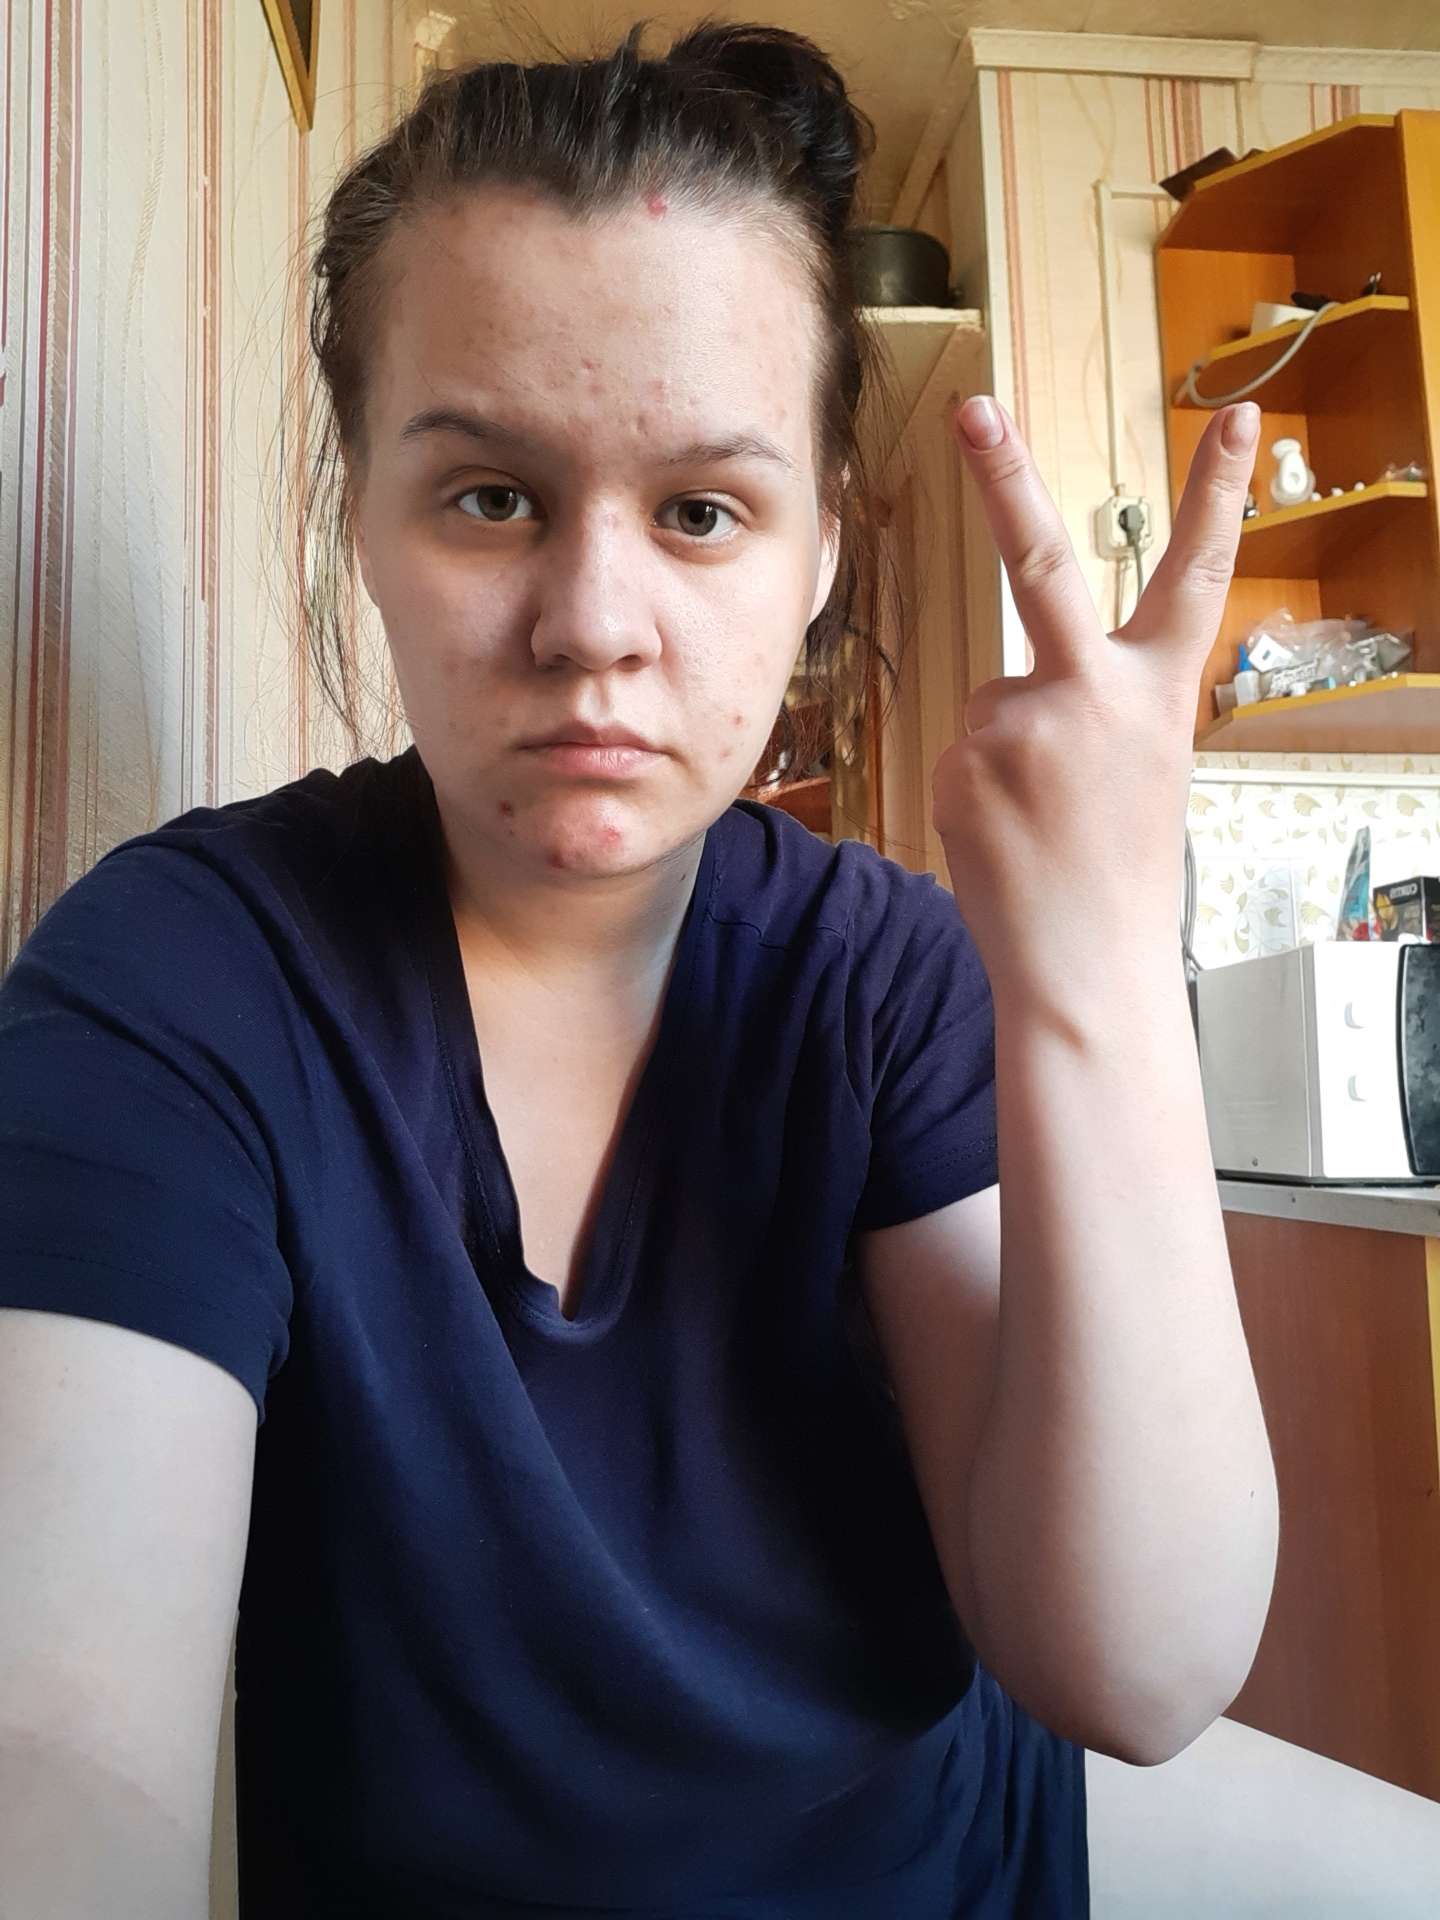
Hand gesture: peace_inverted